Planura Hut

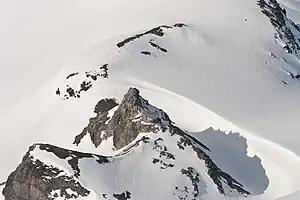
The Planura Hut with the Hüfi Glacier in background

The Planura Hut (German: "Planurahütte") is a mountain hut of the Swiss Alpine Club, located on the border between the cantons of Uri and Glarus, between Amsteg and Linthal. It lies at a height of 2,947 metres above sea level, on the watershed between the Hüfi Glacier and the Sandfirn.